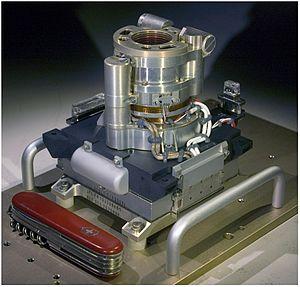
Mars Science Laboratory est une mission d'exploration de la planète Mars à l'aide d'un astromobile développé par le centre JPL associé à l'agence spatiale américaine de la NASA. La sonde spatiale est lancée le 26 novembre 2011 par un lanceur Atlas V. Le site d'atterrissage, sur lequel la sonde spatiale s'est posée le 6 août 2012, se situe dans le cratère Gale. Celui-ci présente dans un périmètre restreint donc compatible avec l'autonomie du rover, des formations reflétant les principales périodes géologiques de la planète dont celle — le Noachien — qui aurait pu permettre l'apparition d'organismes vivants. Au cours de sa mission, l'astromobile, nommé Curiosity, va rechercher si un environnement favorable à l'apparition de la vie a existé, analyser la composition minéralogique, étudier la géologie de la zone explorée et collecter des données sur la météorologie et les radiations qui atteignent le sol de la planète. La durée de la mission est fixée initialement à une année martienne soit environ 669 sols ou 687 jours terrestres.